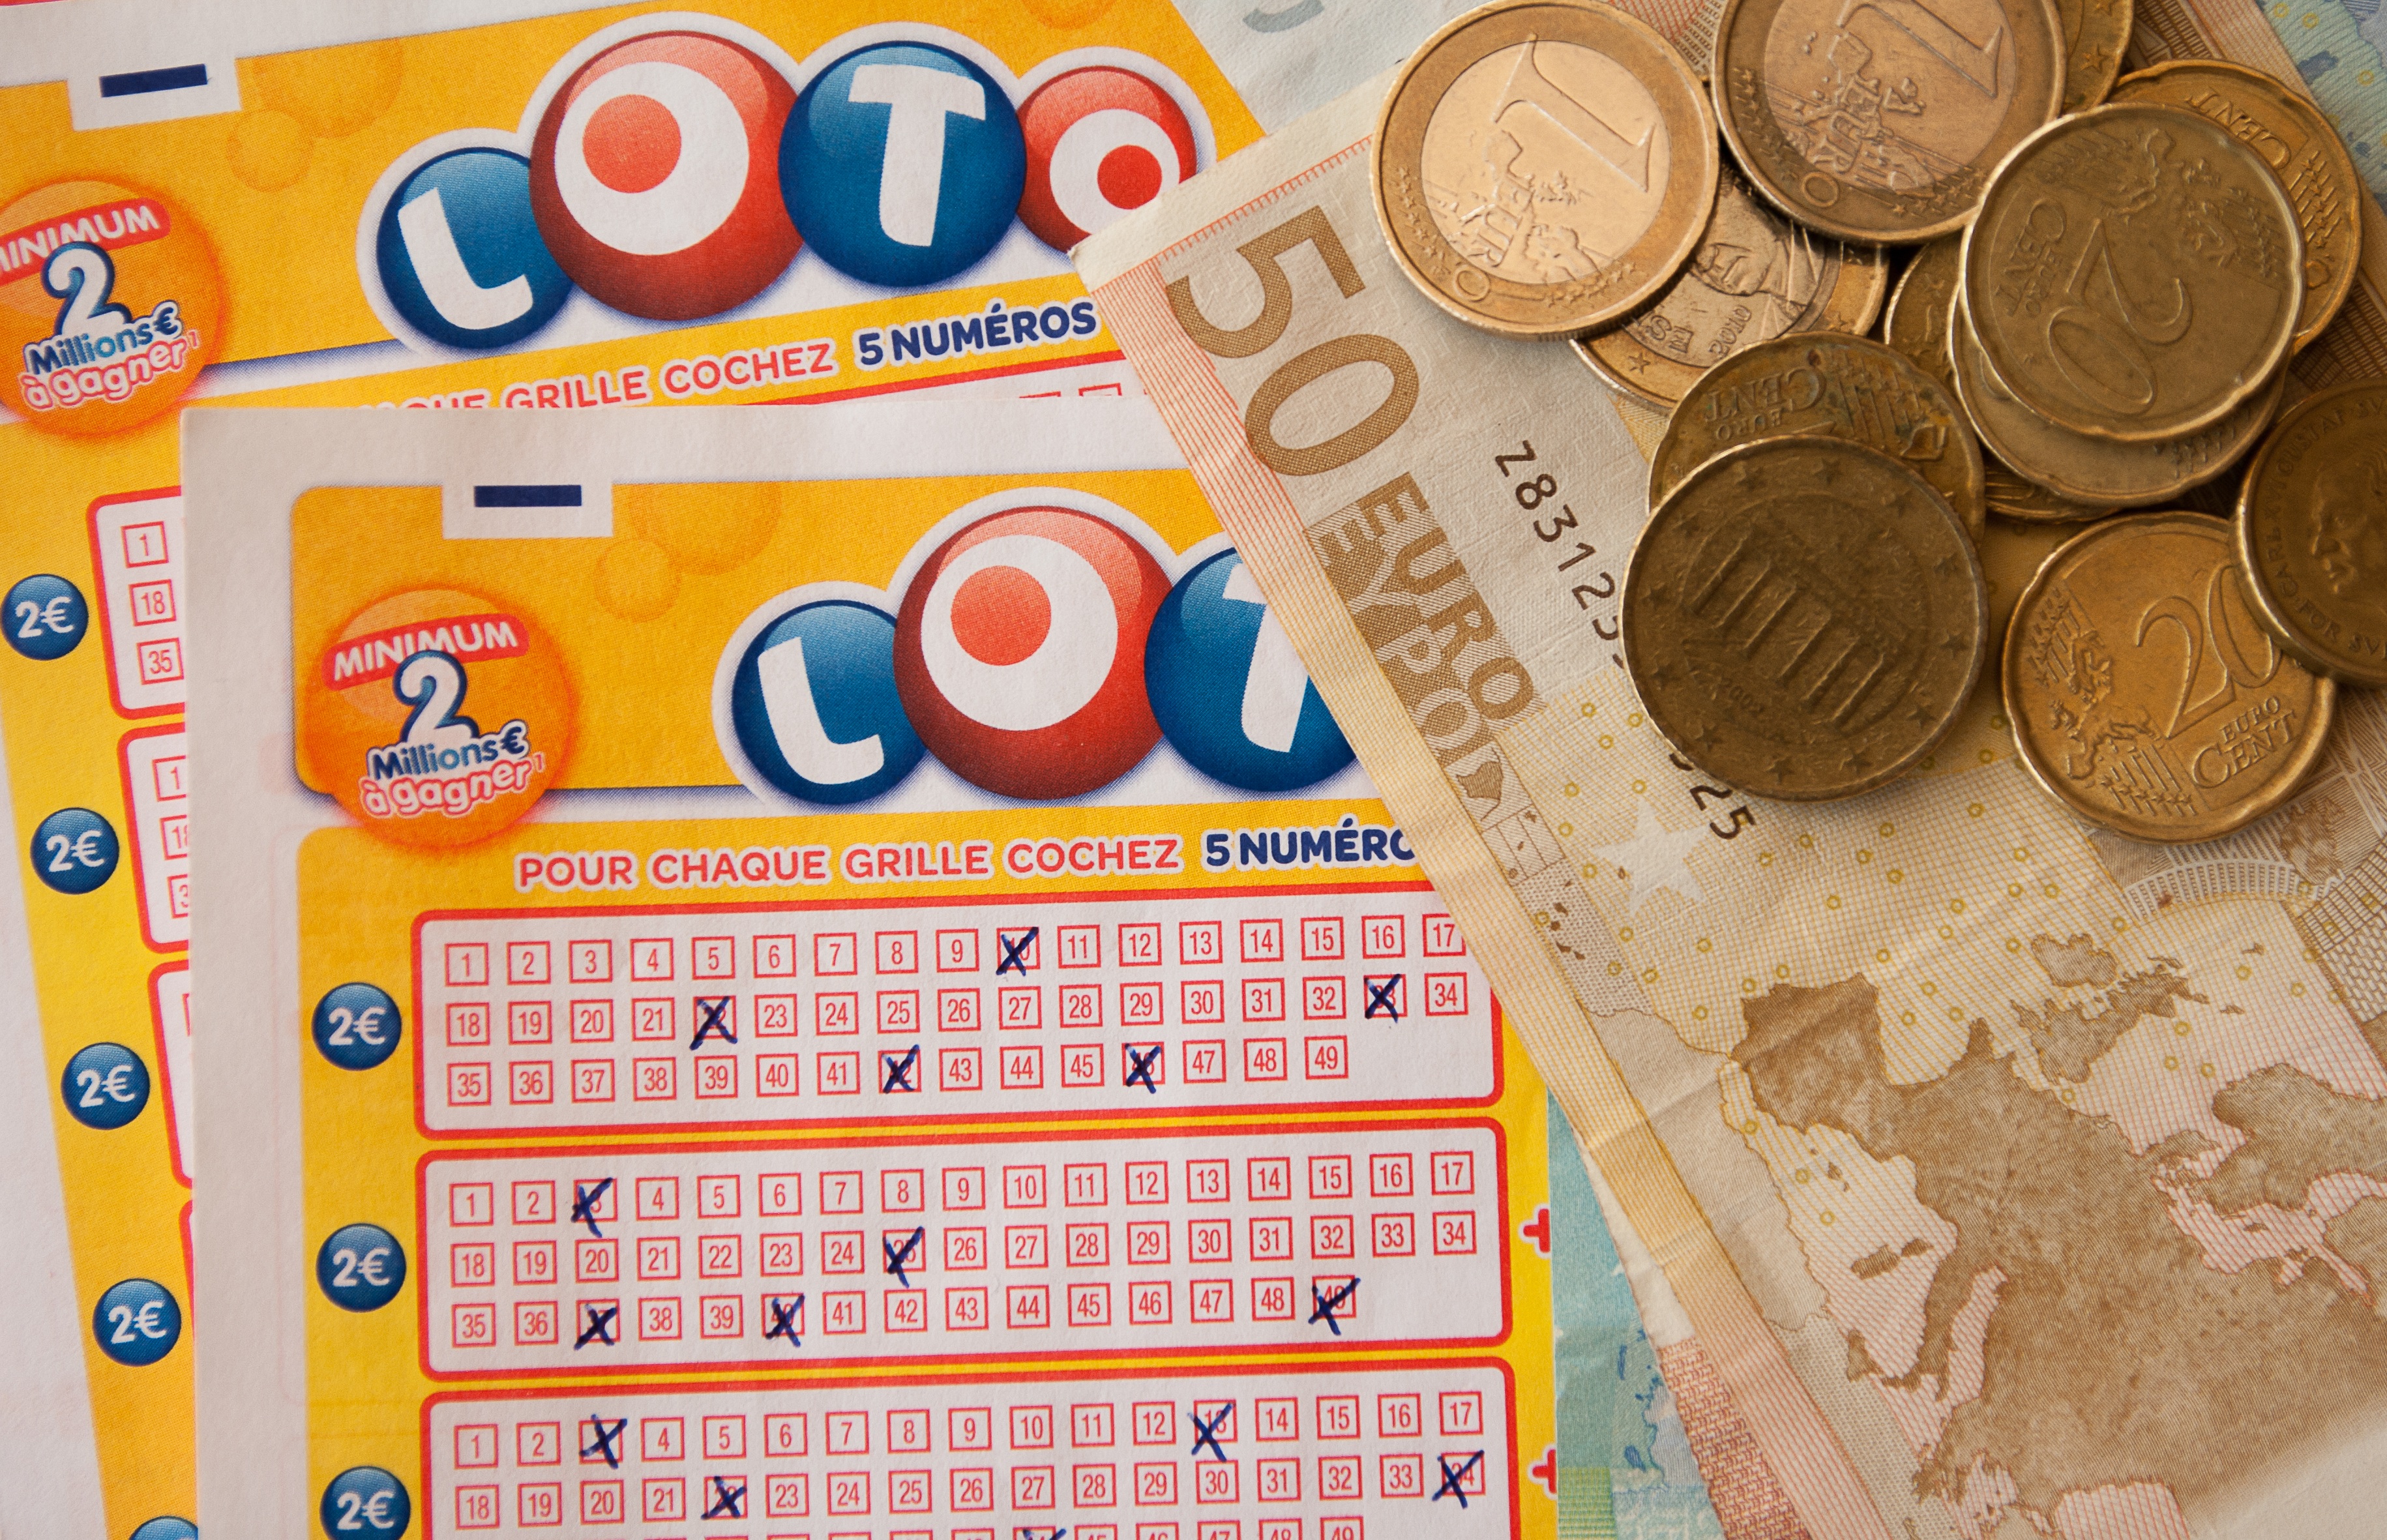
money, cash, random, games, loto, lottery winner